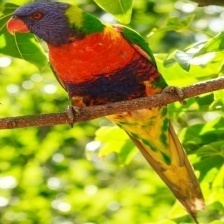
Species: RAINBOW LORIKEET
Scientific name: TRICHOGLOSSUS MOLUCCANUS
ImageNet parent category: lorikeet